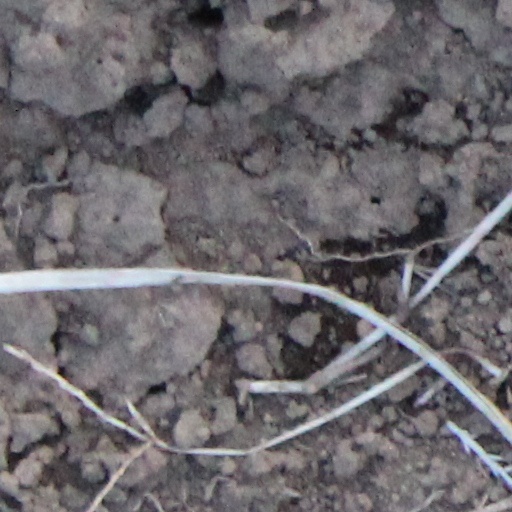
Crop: wheat